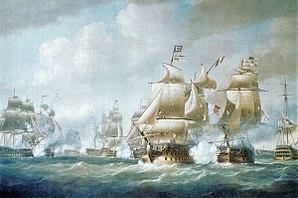
Le Premier Empire d'Haïti était une monarchie situé dans les Caraïbes. Ancienne colonie française, Haïti déclare son indépendance le 1ᵉʳ janvier 1804.
La République dominicaine occupe les deux-tiers de l'est de l'île d'Hispaniola, dans les Grandes Antilles. Le tiers occidental de l'île appartient à Haïti.